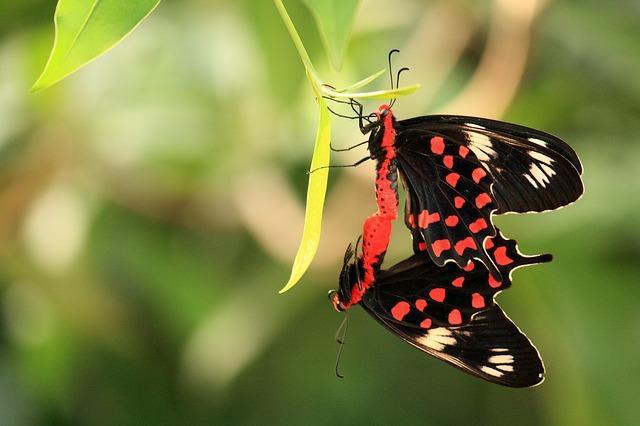
butterfly